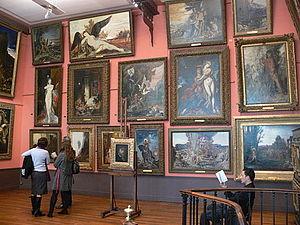
Le surréalisme est un mouvement artistique du XXᵉ siècle, comprenant l’ensemble des procédés de création et d’expression utilisant toutes les forces psychiques libérées du contrôle de la raison et en lutte contre les valeurs reçues. Il est caractérisé par sa transdisciplinarité et l'importante collaboration entre ses membres.